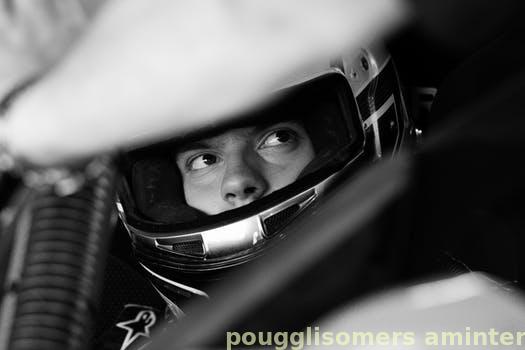
Label: Watermark